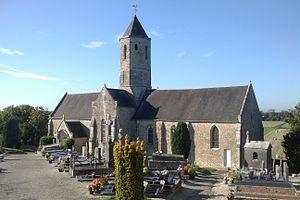
église Saint-Vincent de fr:Beuzeville-la-Bastille
Beuzeville-la-Bastille est une commune française, située dans le département de la Manche en région Normandie, peuplée de 144 habitants.